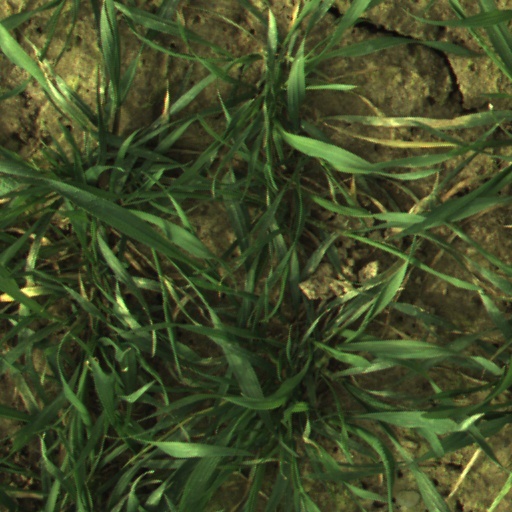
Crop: wheat